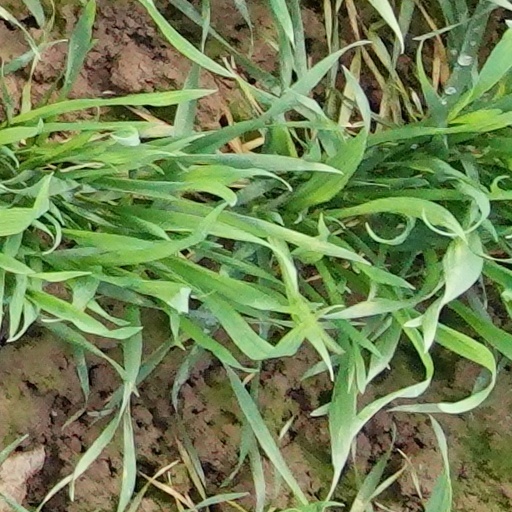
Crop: wheat